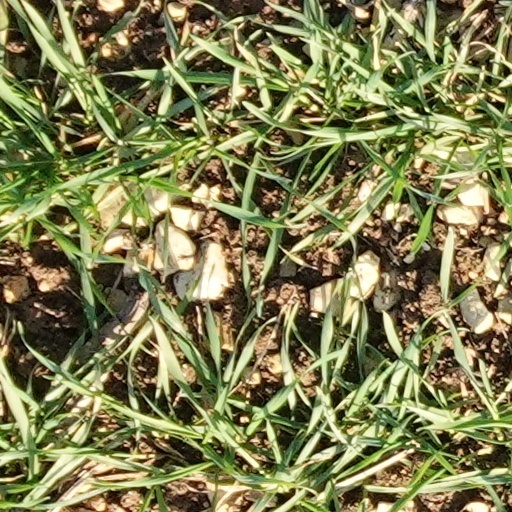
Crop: wheat